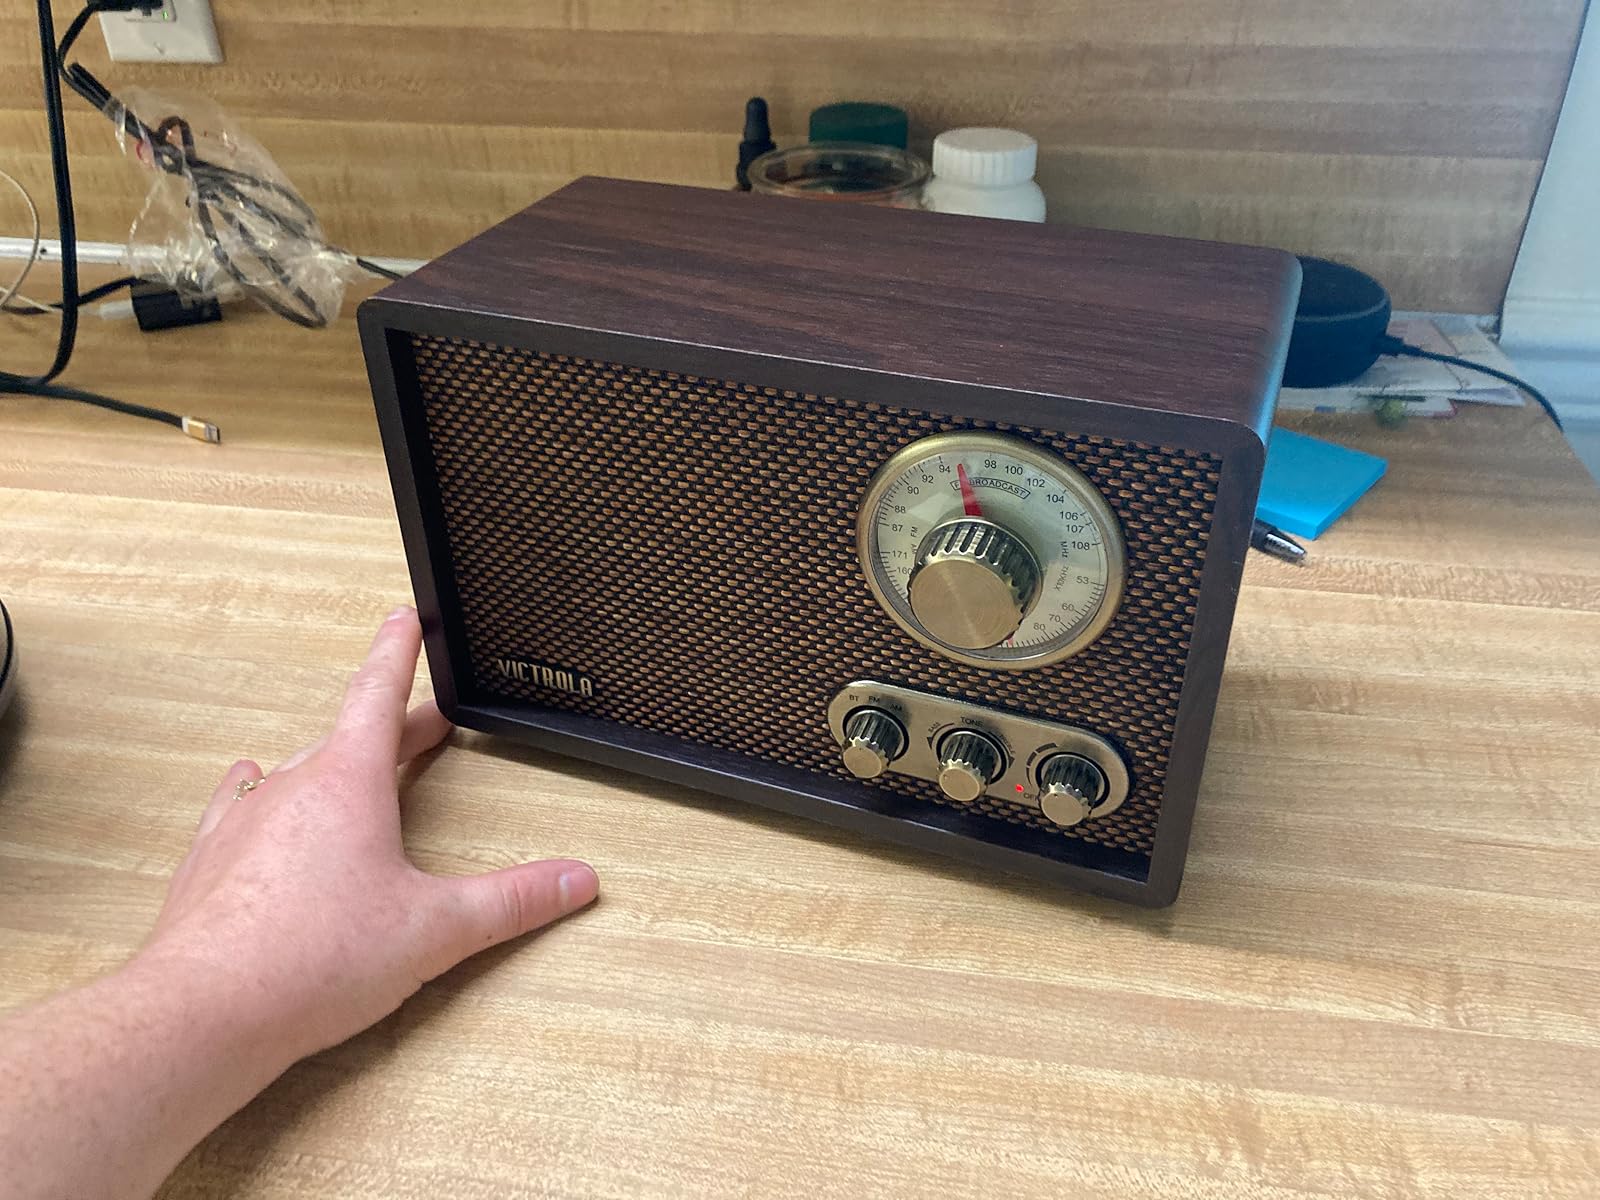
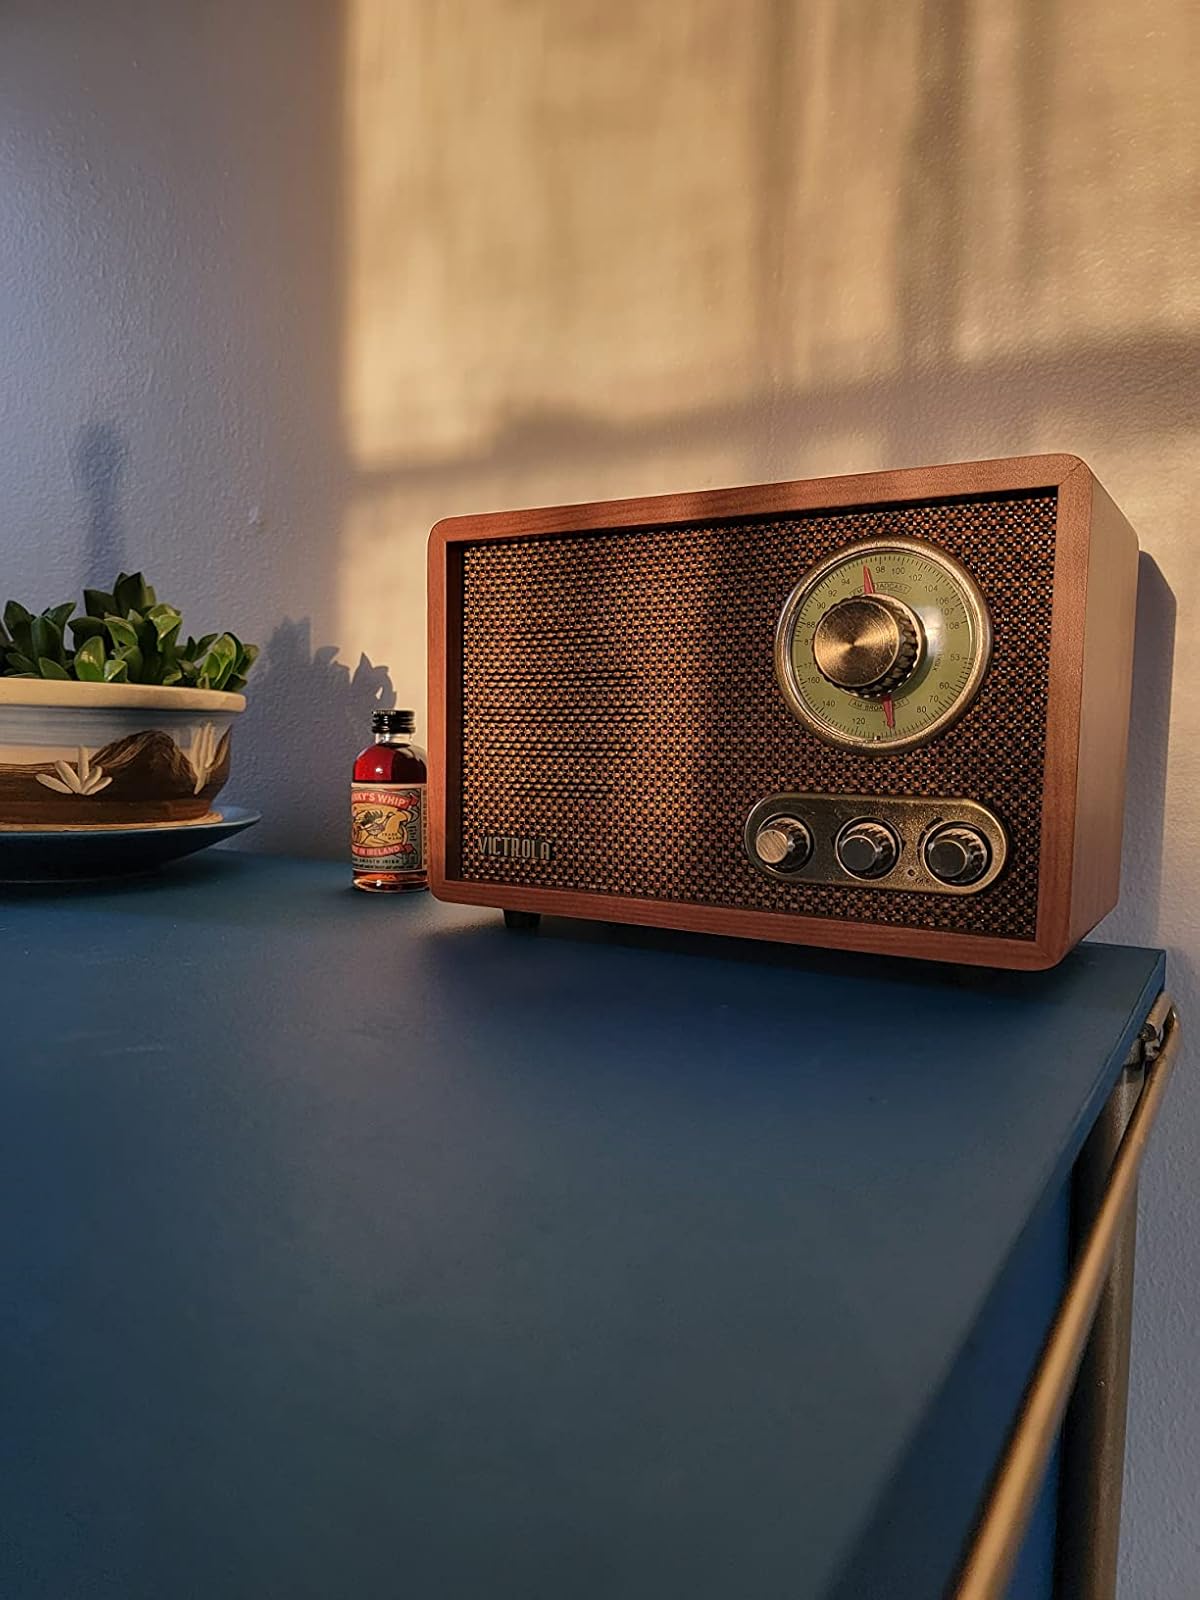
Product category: radio
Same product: no